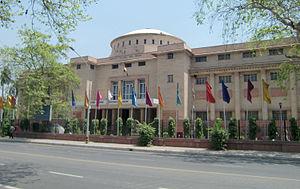
Delhi, officiellement le Territoire de la Capitale nationale de Delhi, est une ville et un territoire du nord de l'Inde, contenant en son sein New Delhi, la capitale du pays.
Le Musée national est l'un des plus grands musées d'Inde. Il a été créé en 1949 et contient des œuvres et objets allant de la période préhistorique jusqu'à l'art moderne. Il dépend administrativement du Ministère indien de la culture. Le bâtiment du musée se trouve au coin de Janpath et de la Maulana Azad Road à New Delhi. En 2011, le musée possédait plus de 200 000 œuvres, de provenance indienne ou étrangère, couvrant 5 000 ans d'histoire.